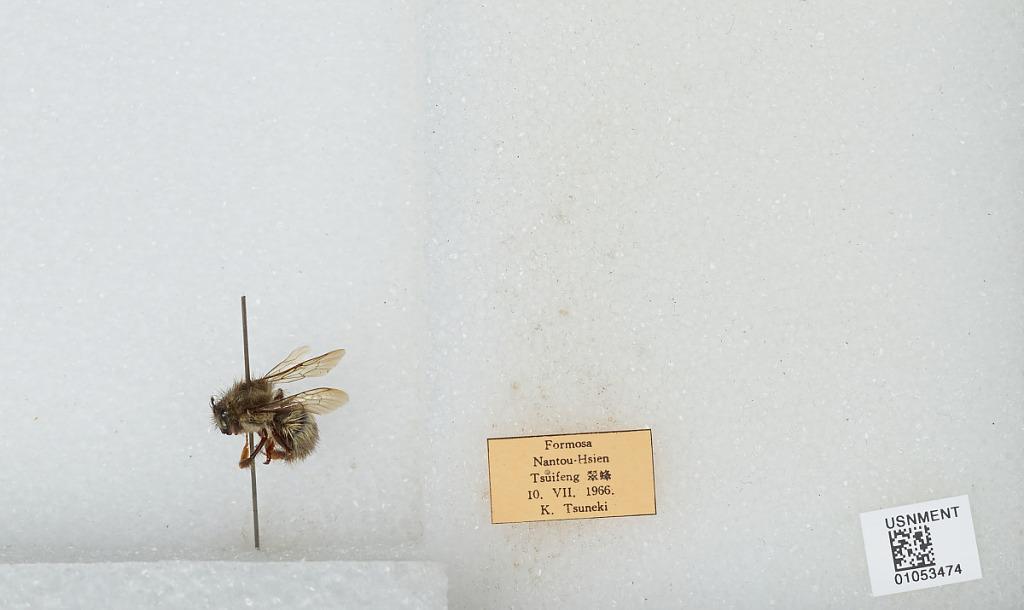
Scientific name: Bombus sp.
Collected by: K. Tsuneki
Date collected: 1966-7-10
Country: Taiwan
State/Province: Taiwan
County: Nantou
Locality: Tsuifeng